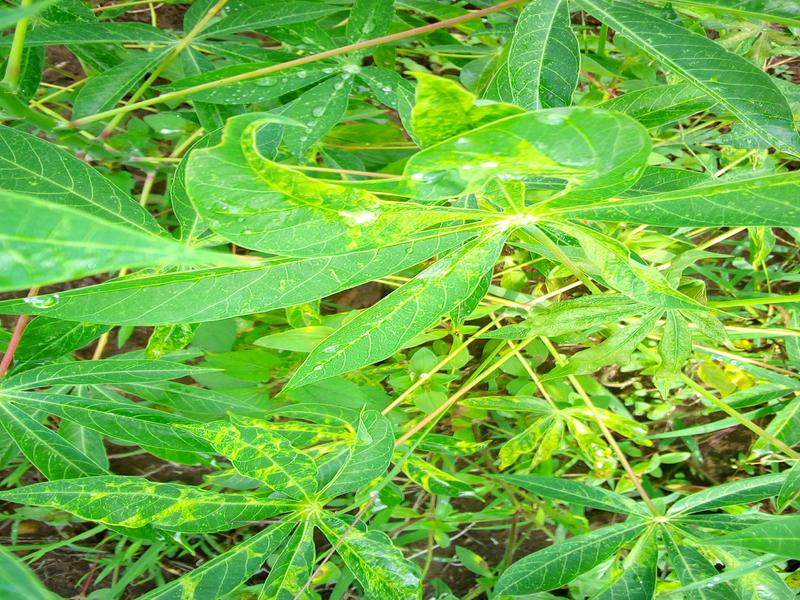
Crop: cassava
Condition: mosaic_disease